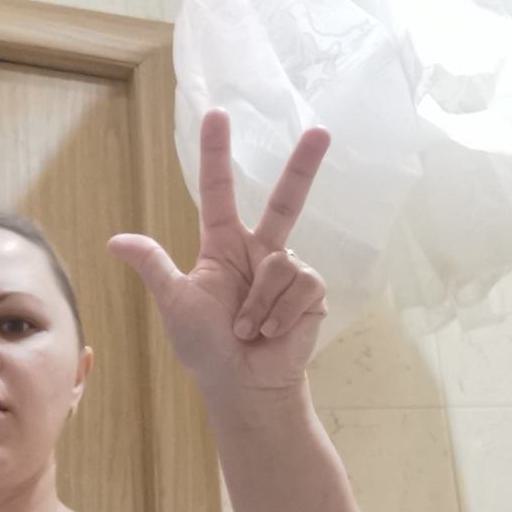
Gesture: three2